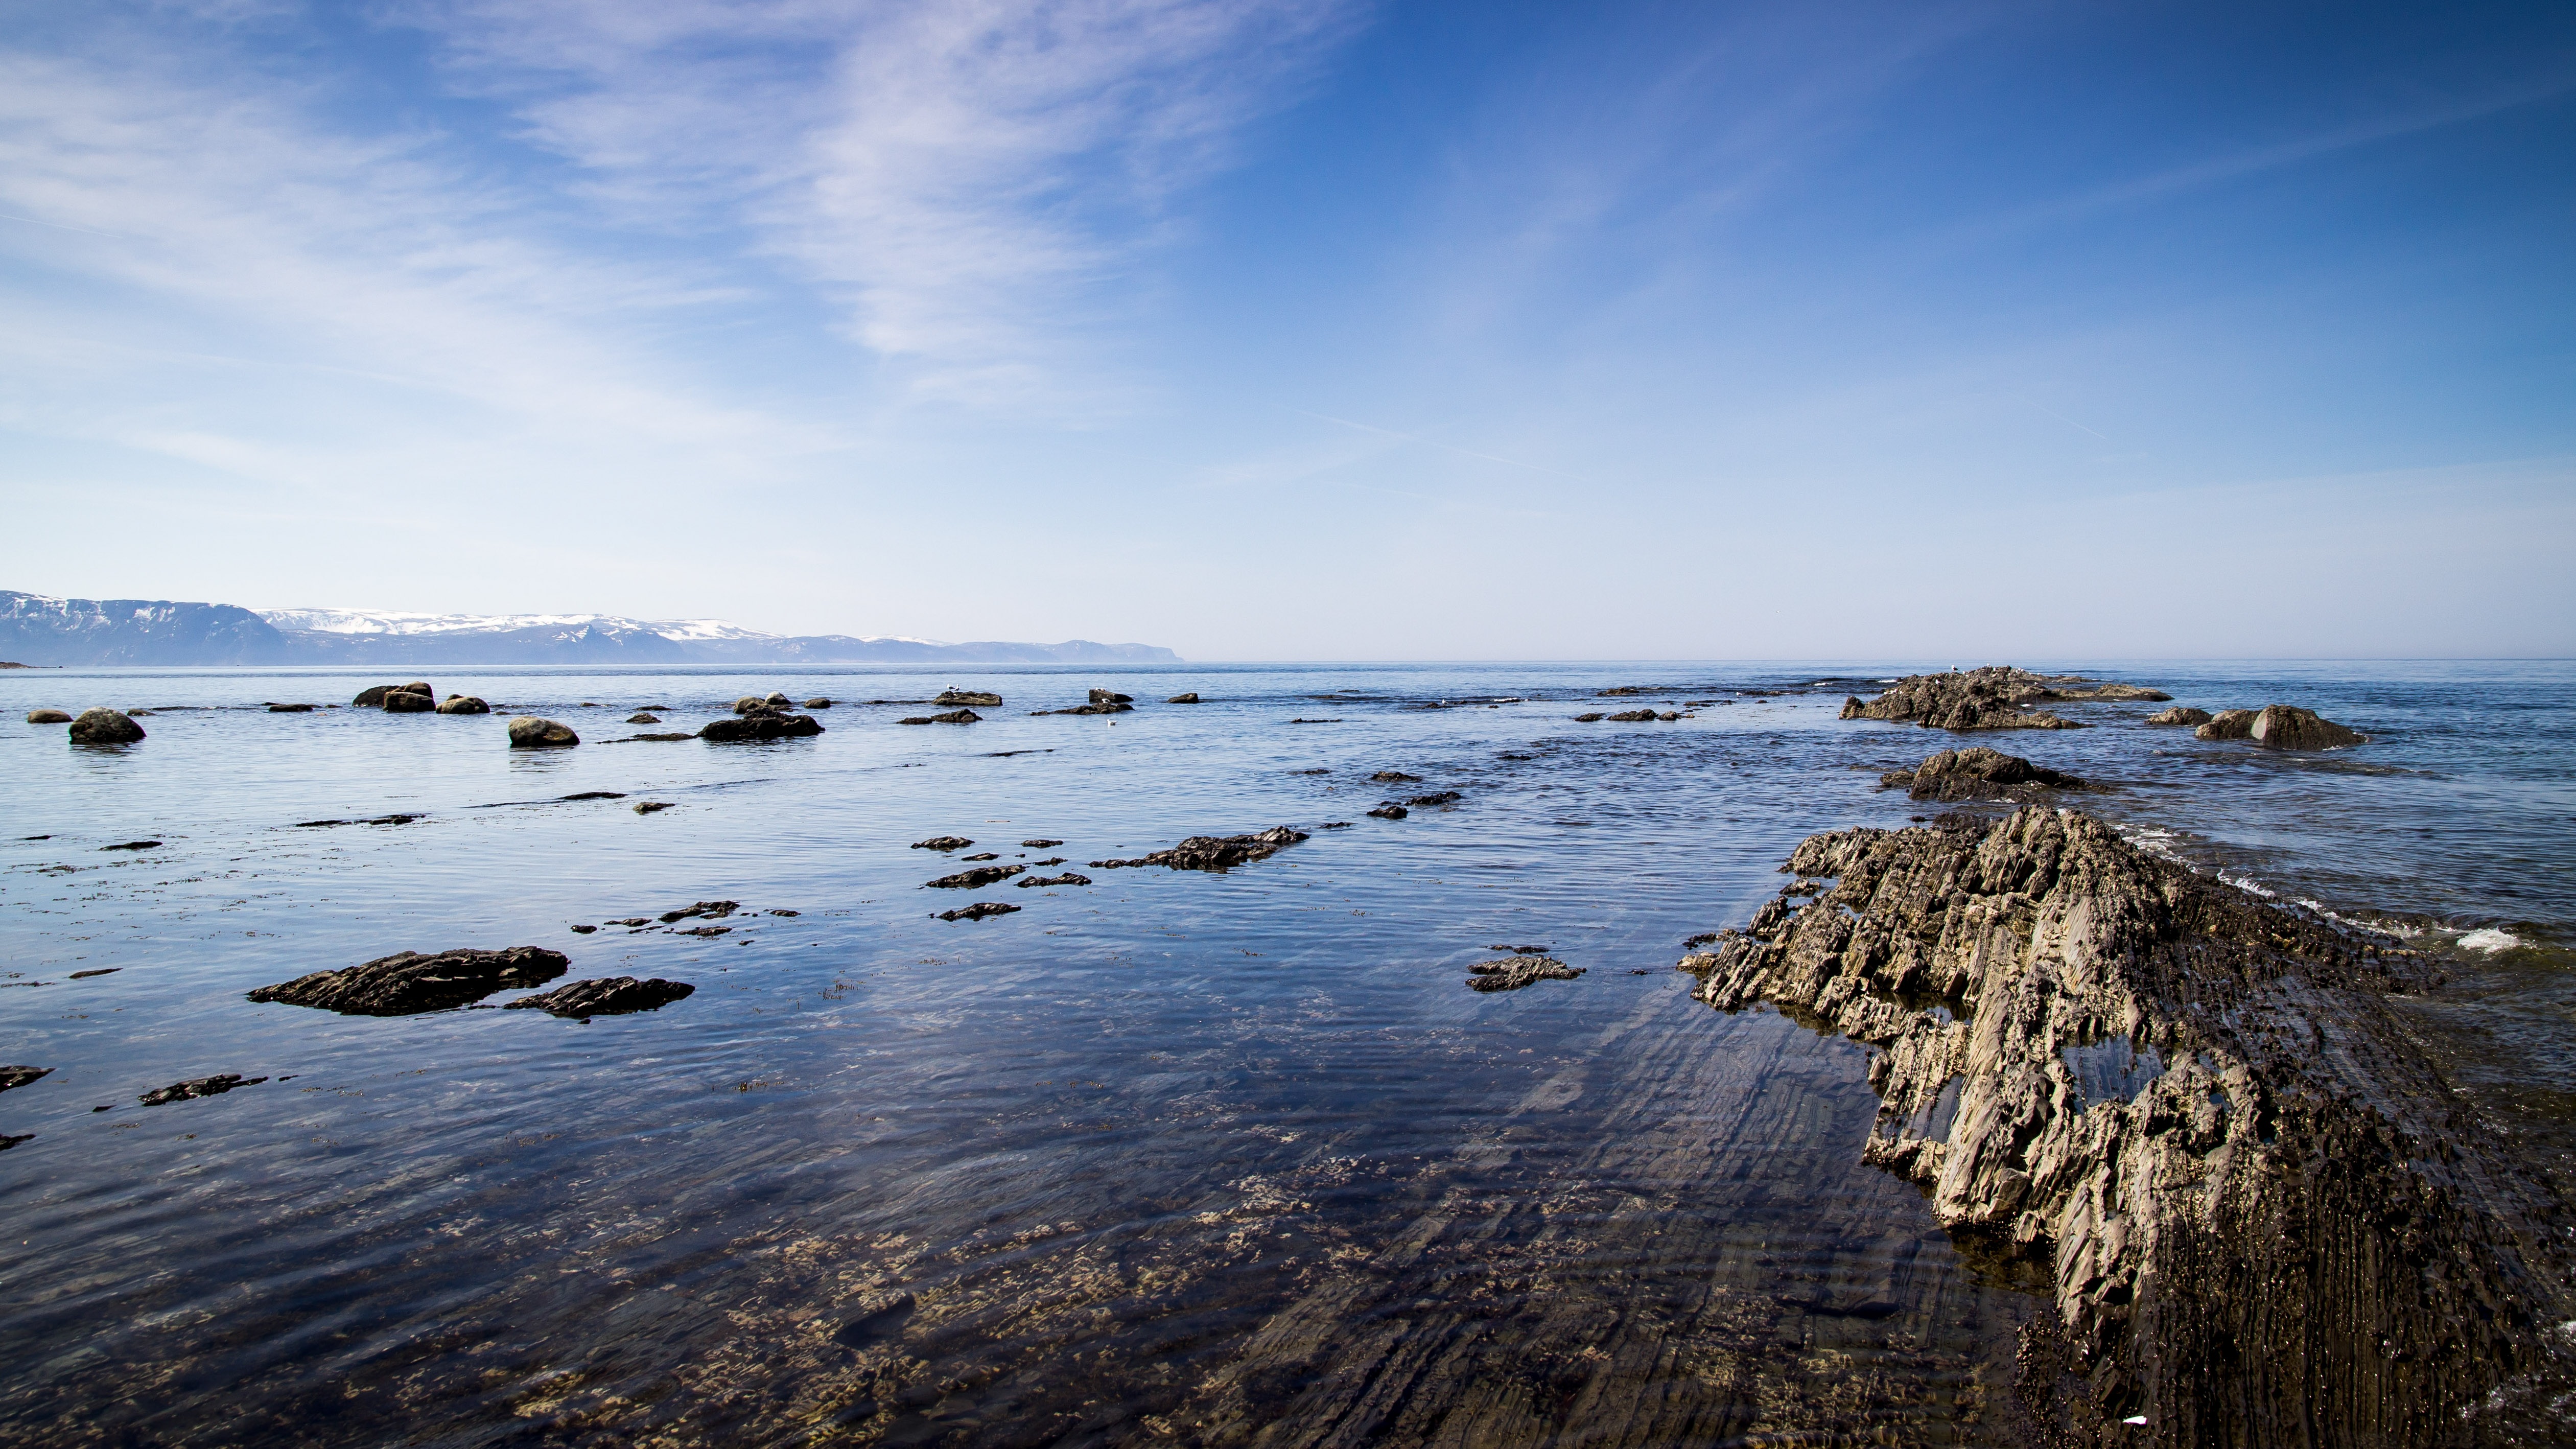
beach, landscape, sea, coast, water, nature, rock, ocean, horizon, winter, cloud, sky, sunrise, sunset, sunlight, morning, shore, wave, view, dawn, cliff, dusk, clear, ice, evening, cove, reflection, scenic, peaceful, seascape, fresh, calm, bay, craggy, terrain, body of water, transparent, rocks, stones, seacoast, loch, cape, mudflat, tranguil, wind wave